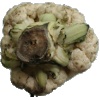
Label: Cauliflower 1